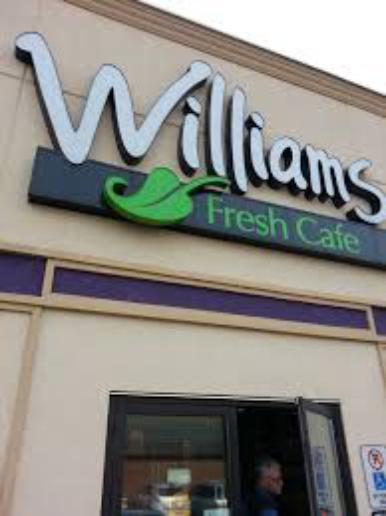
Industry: Food